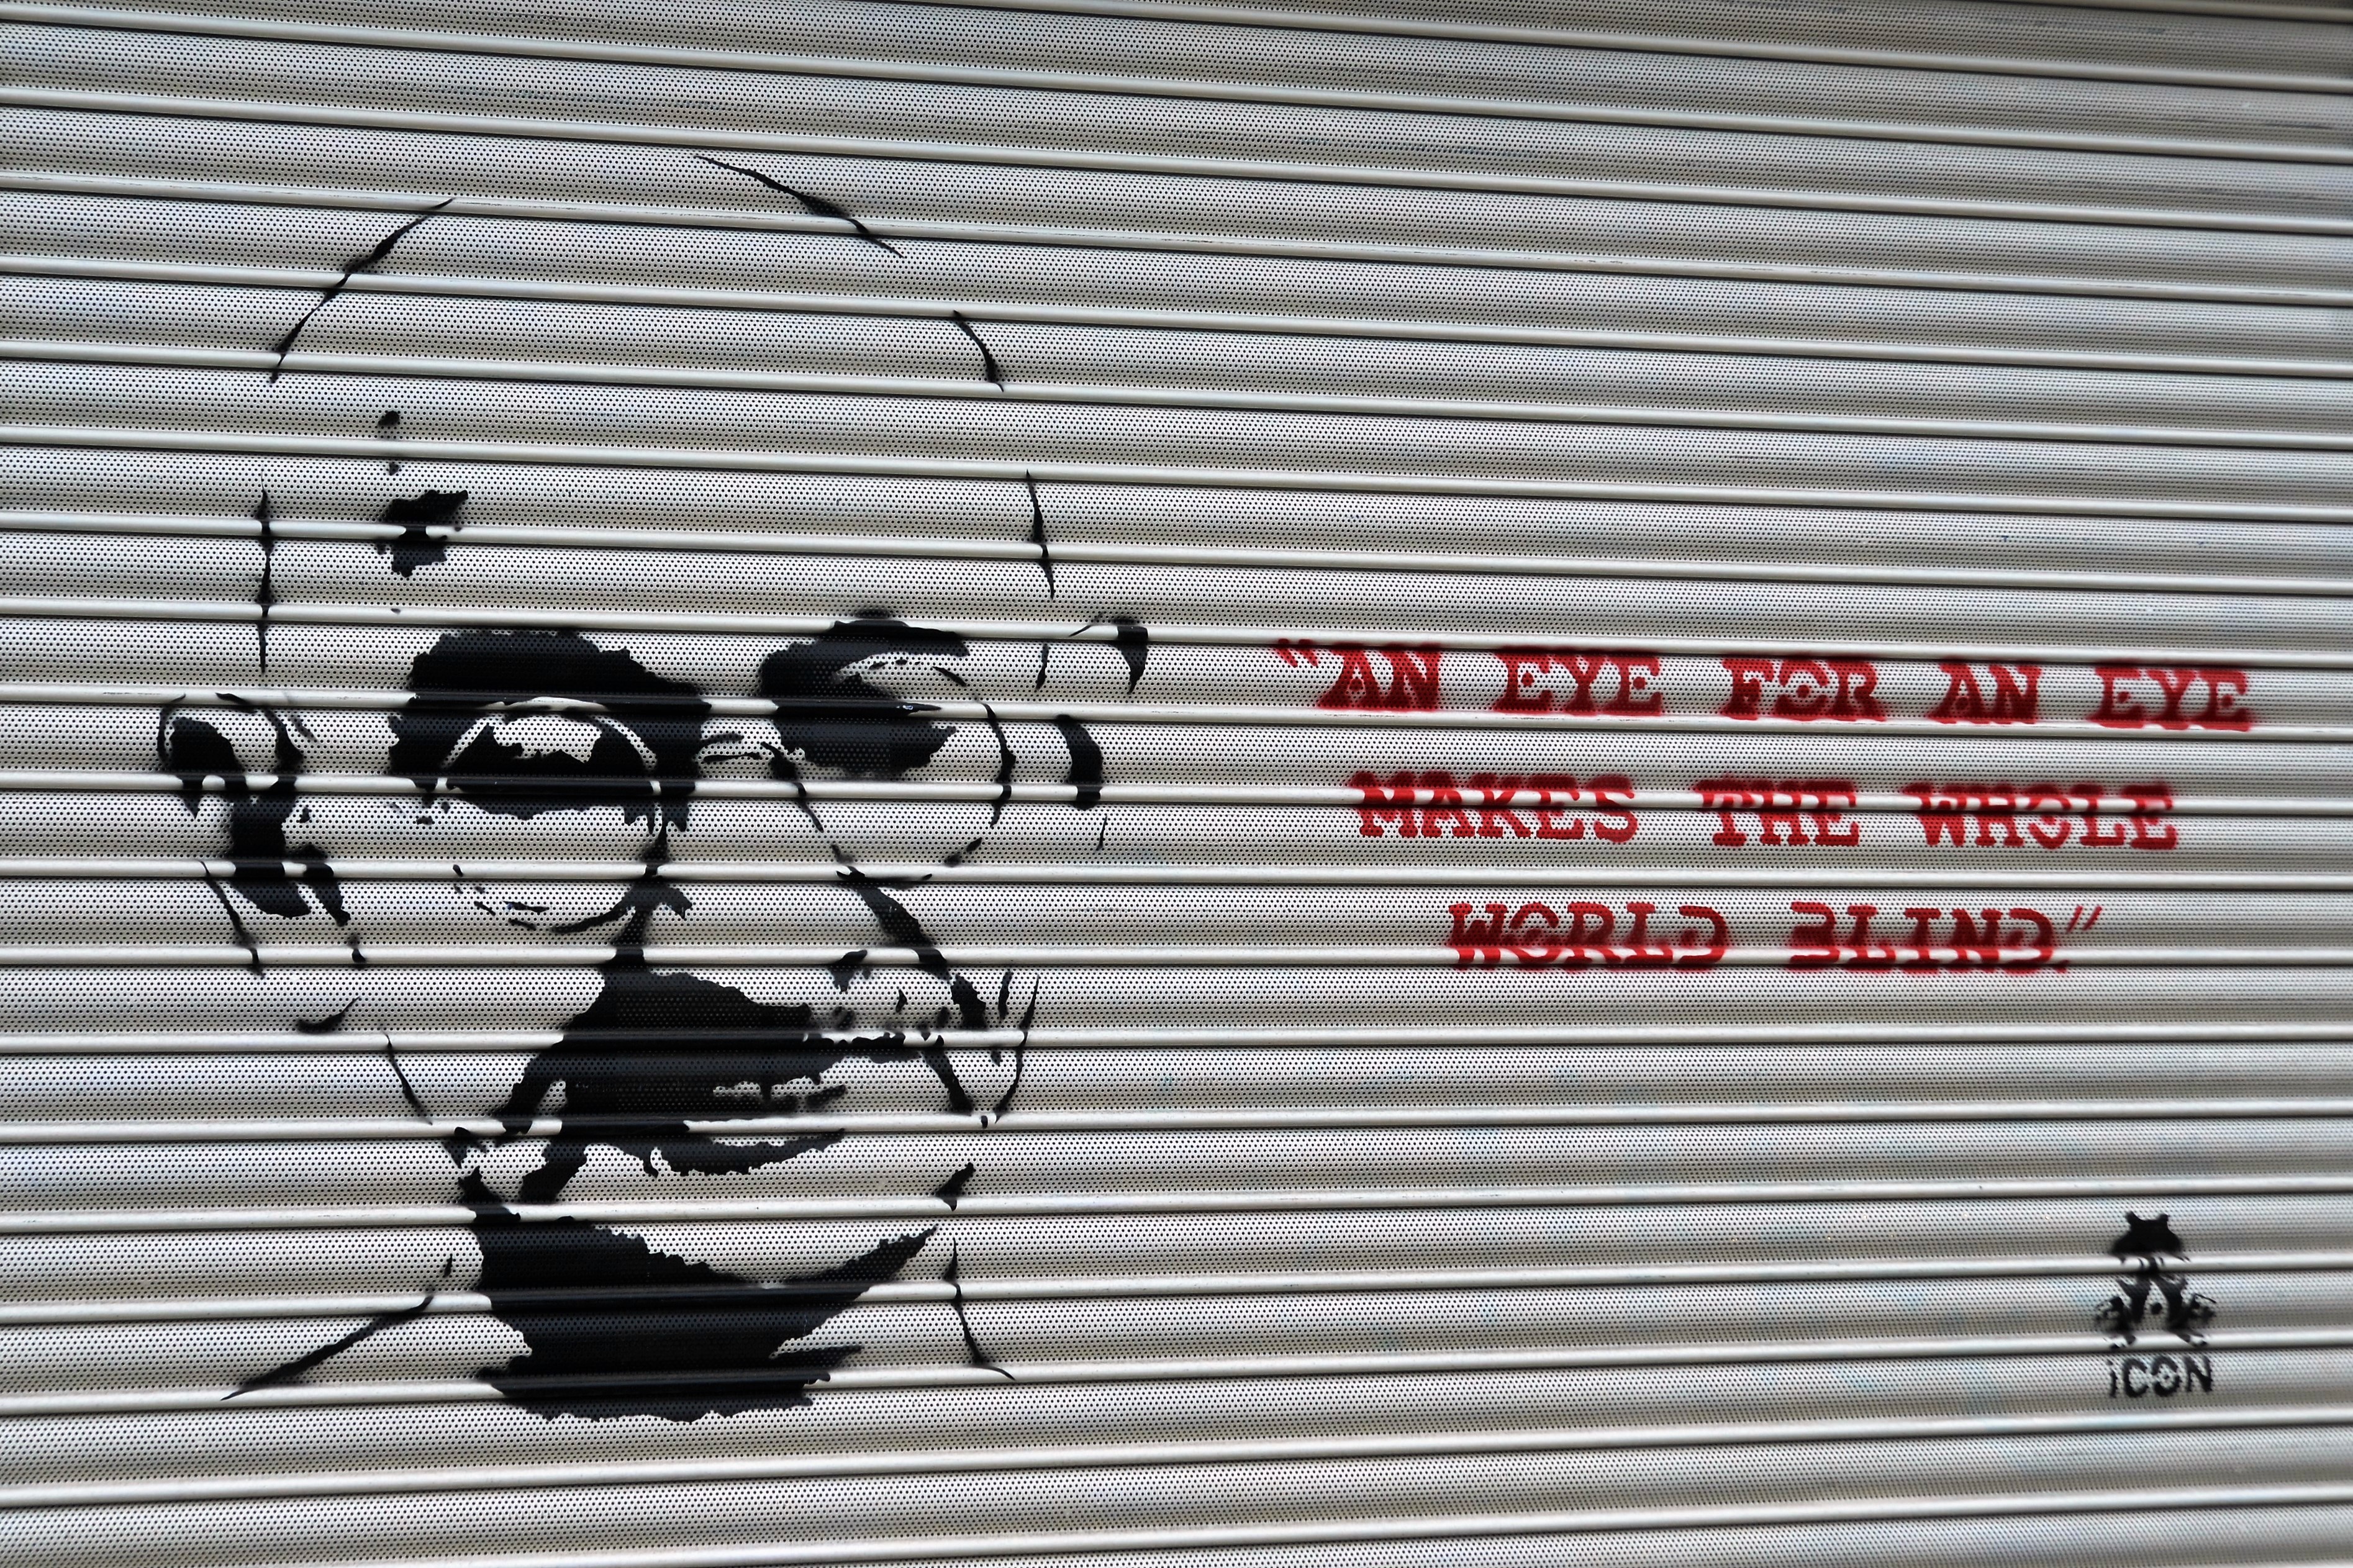
wood, line, spray, graffiti, lighting, street art, interior design, face, gandhi, saying, wisdom, bow and arrow, window covering